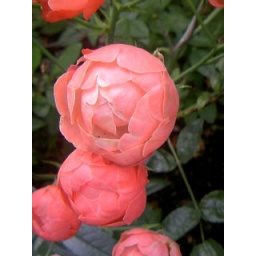
pink roses near my house